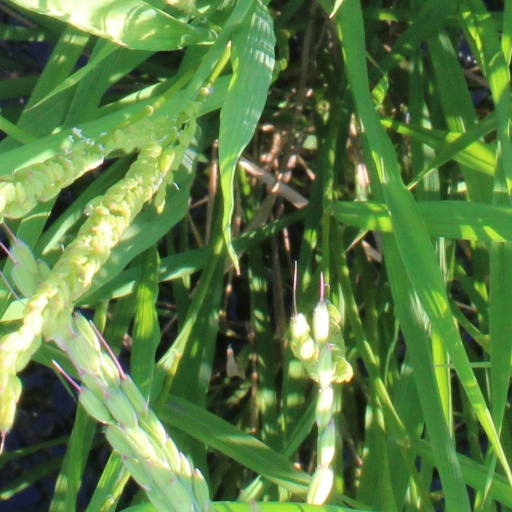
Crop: rice